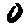
Label: 0